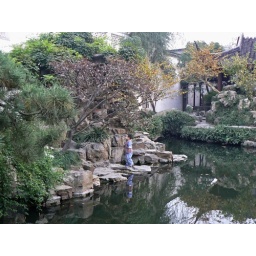
china tour suzhou garden of the master pool tree and foliage setting over rocks pool young chinese boy